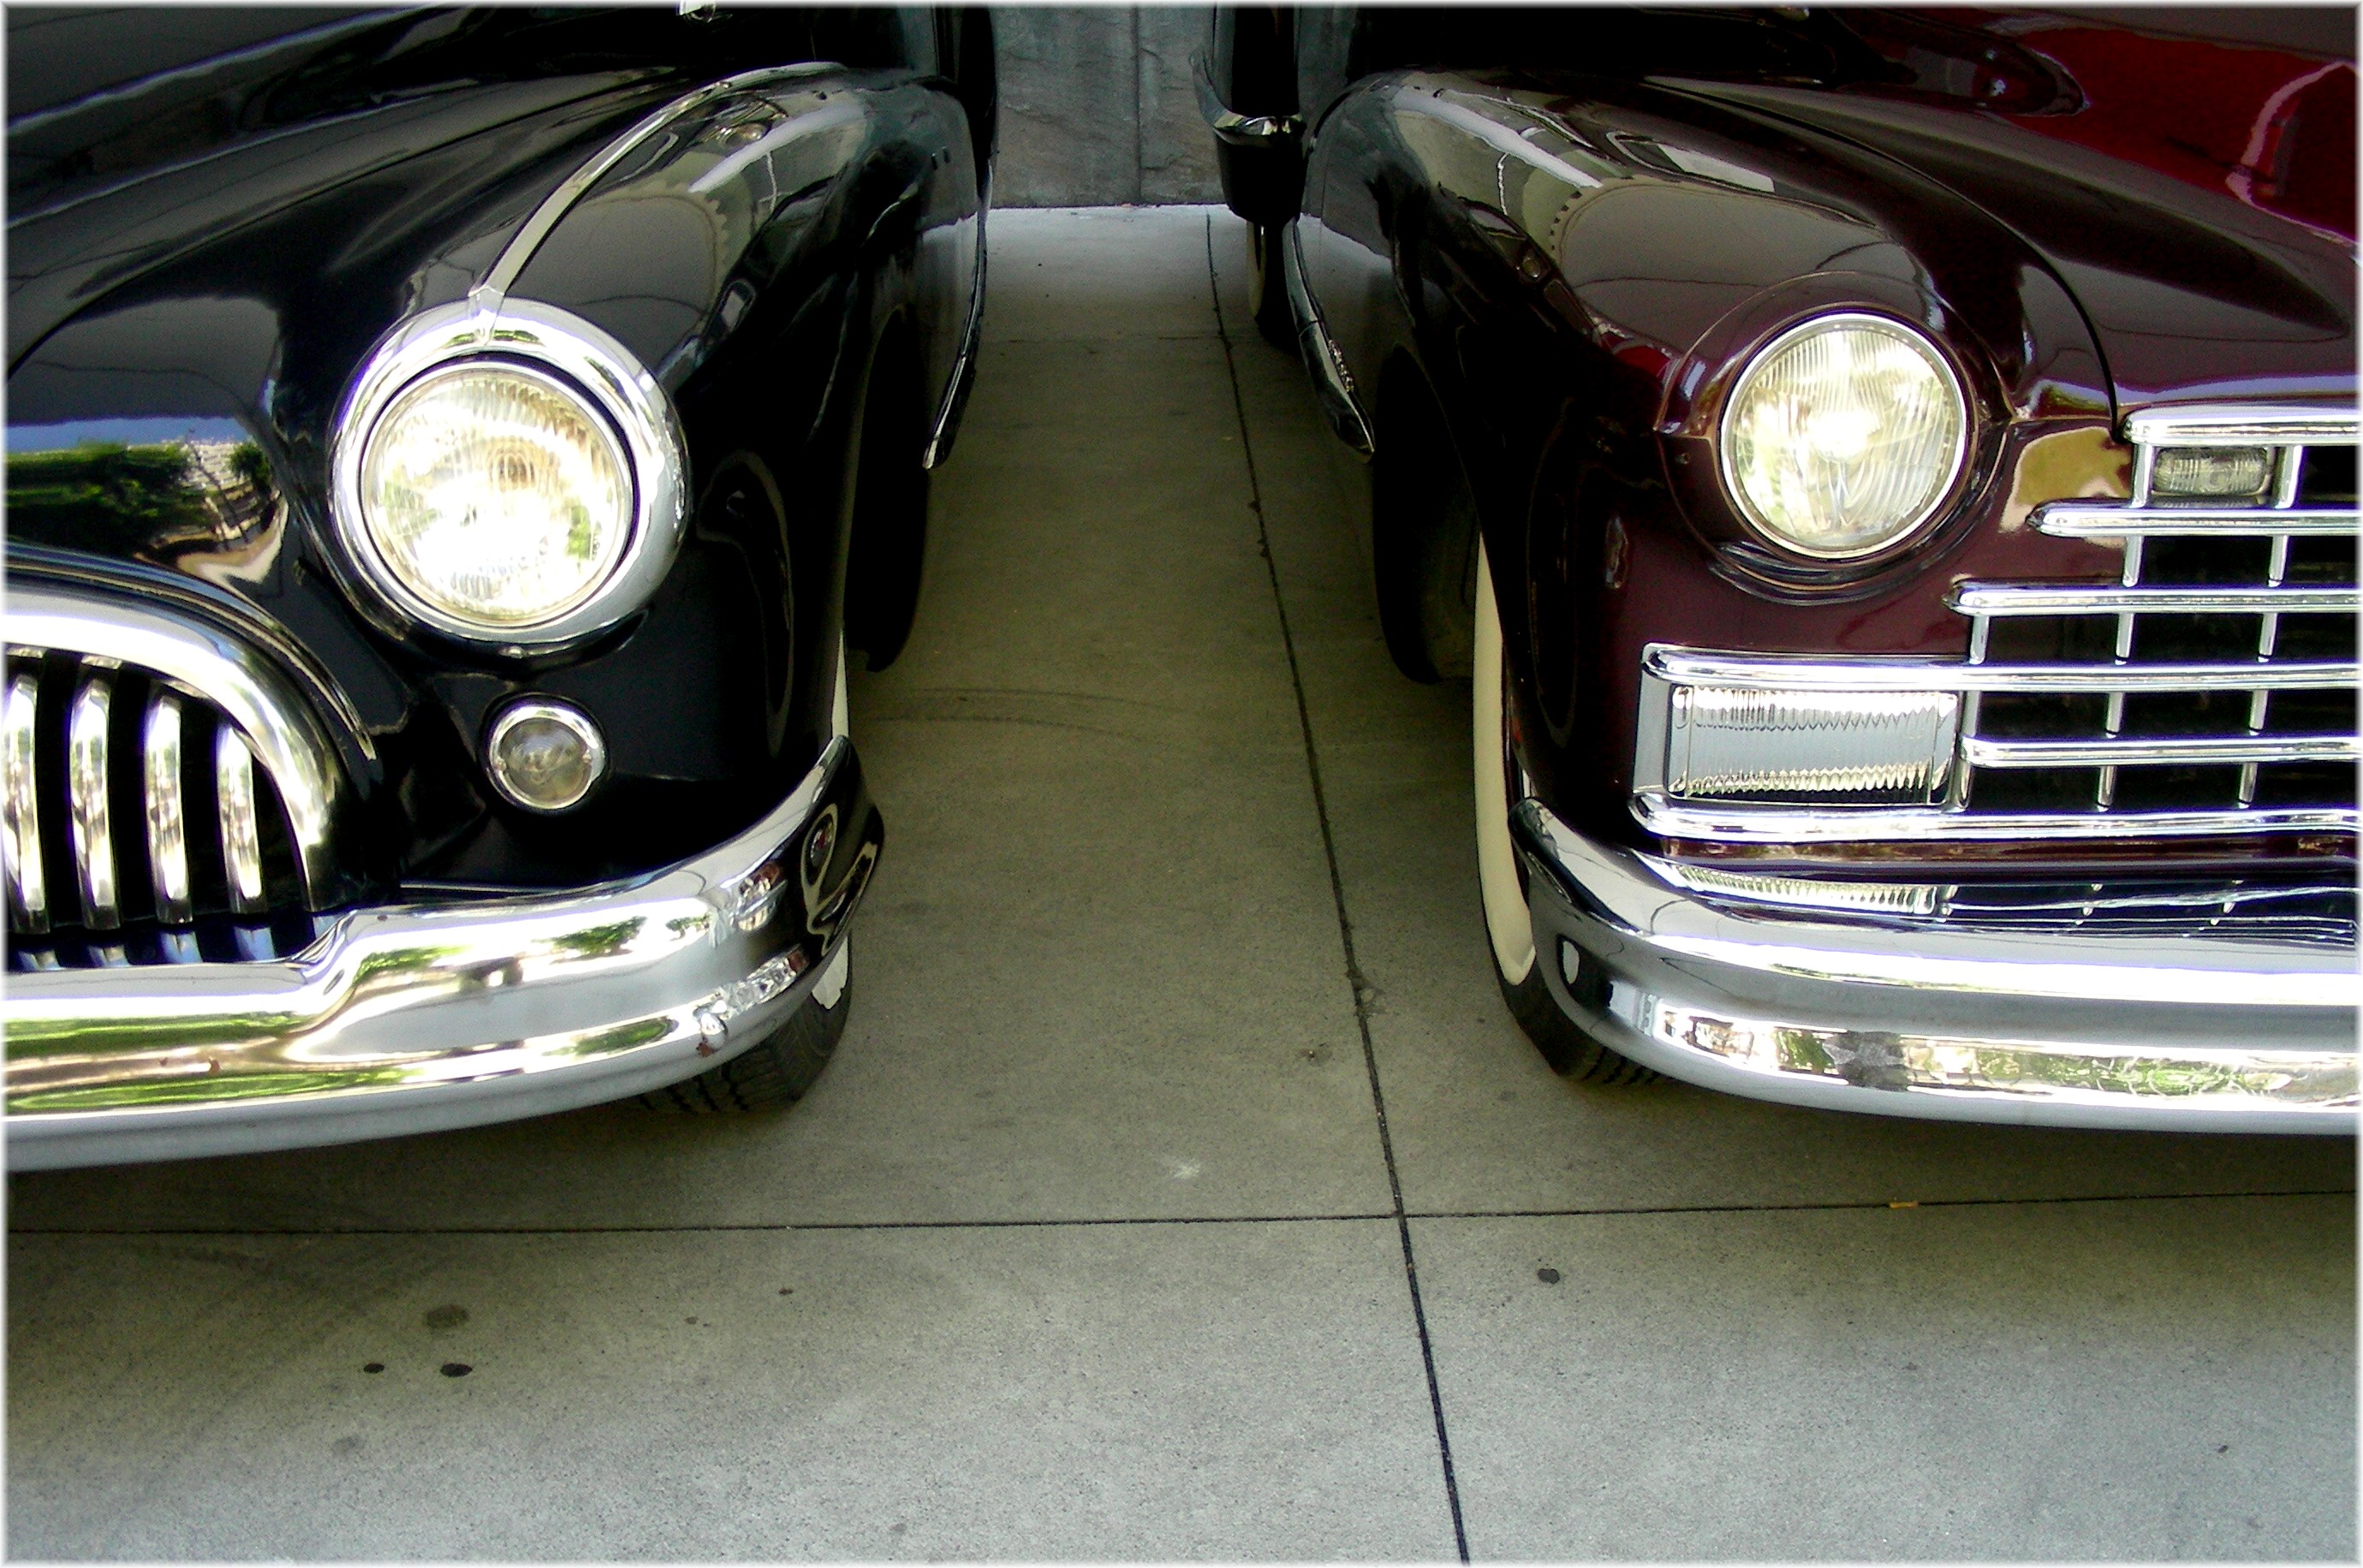
car, wheel, vehicle, grille, motor vehicle, vintage car, bumper, sedan, antique car, land vehicle, automobile make, automotive exterior, compact car, automotive design, luxury vehicle, full size car